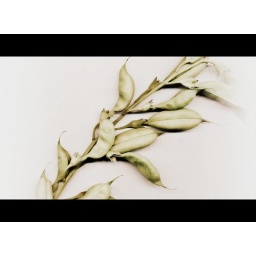
False Indigo. Flowering in the Spring. Seed pods green in summer months. turning black in late summer and autumn